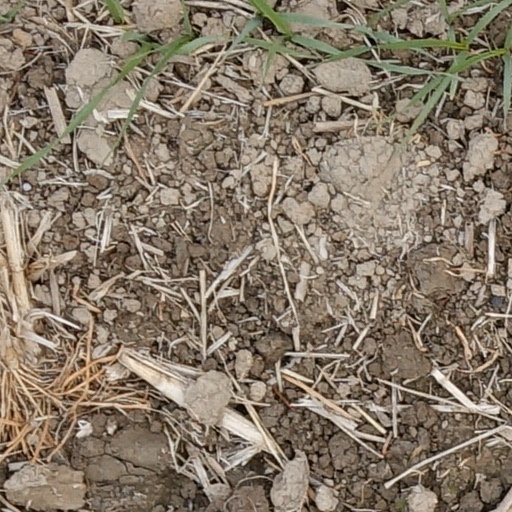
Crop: wheat